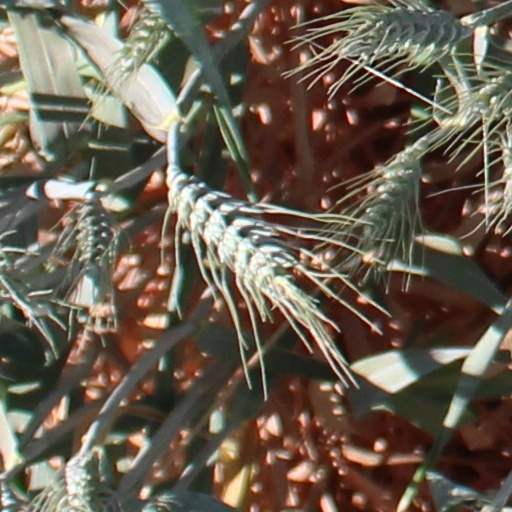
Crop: wheat